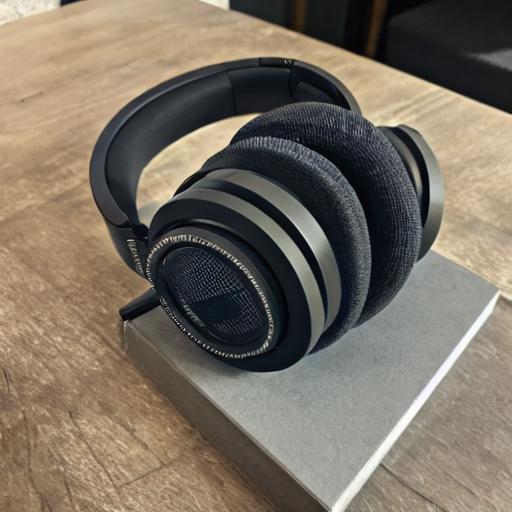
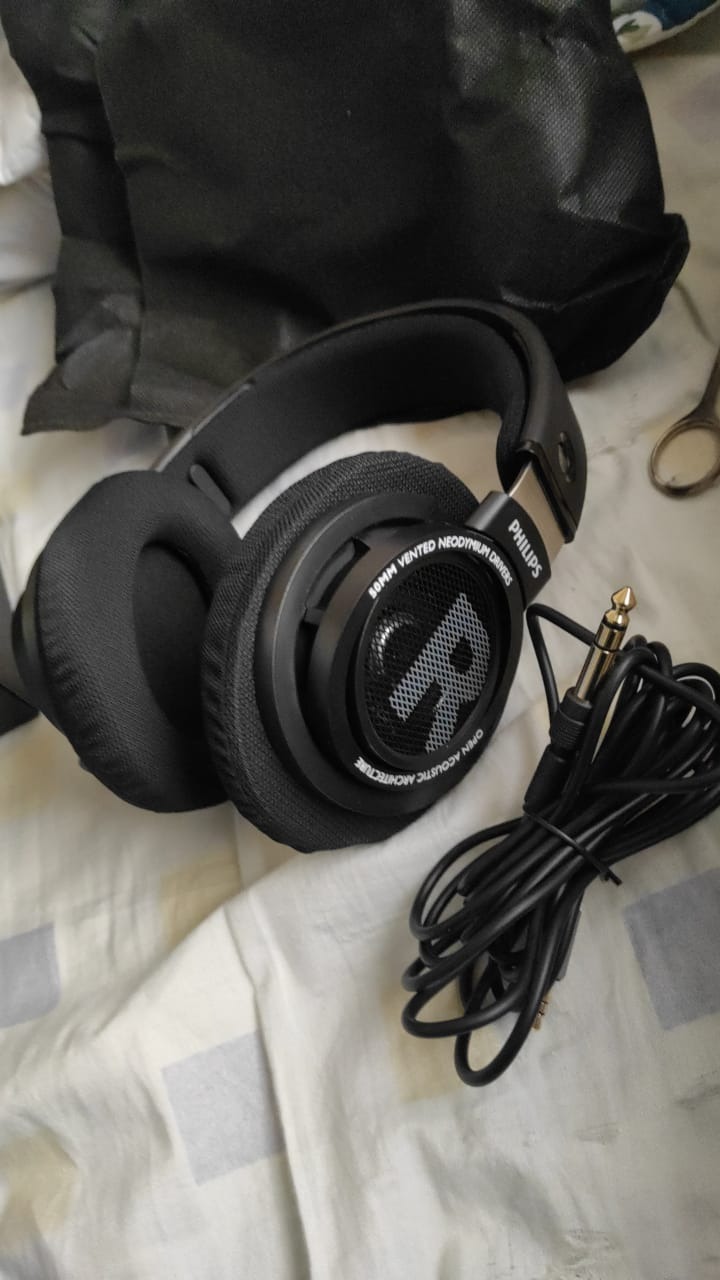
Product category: headphones
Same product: no